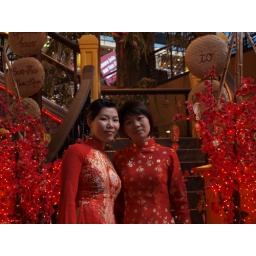
2 Vietnamese girls in their traditional dress